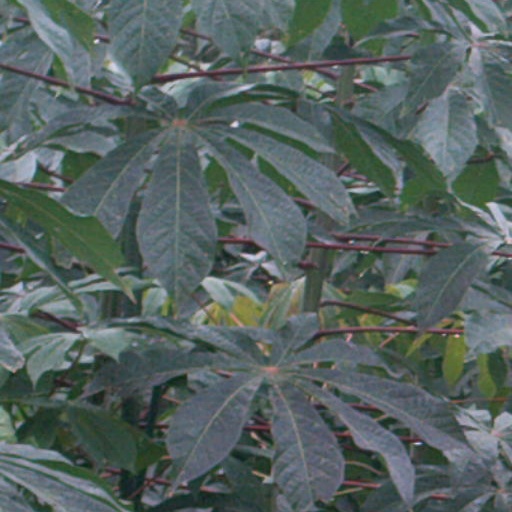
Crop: cassava